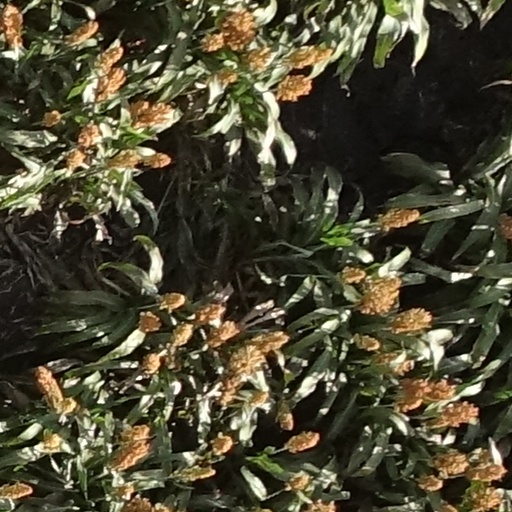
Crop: sorghum